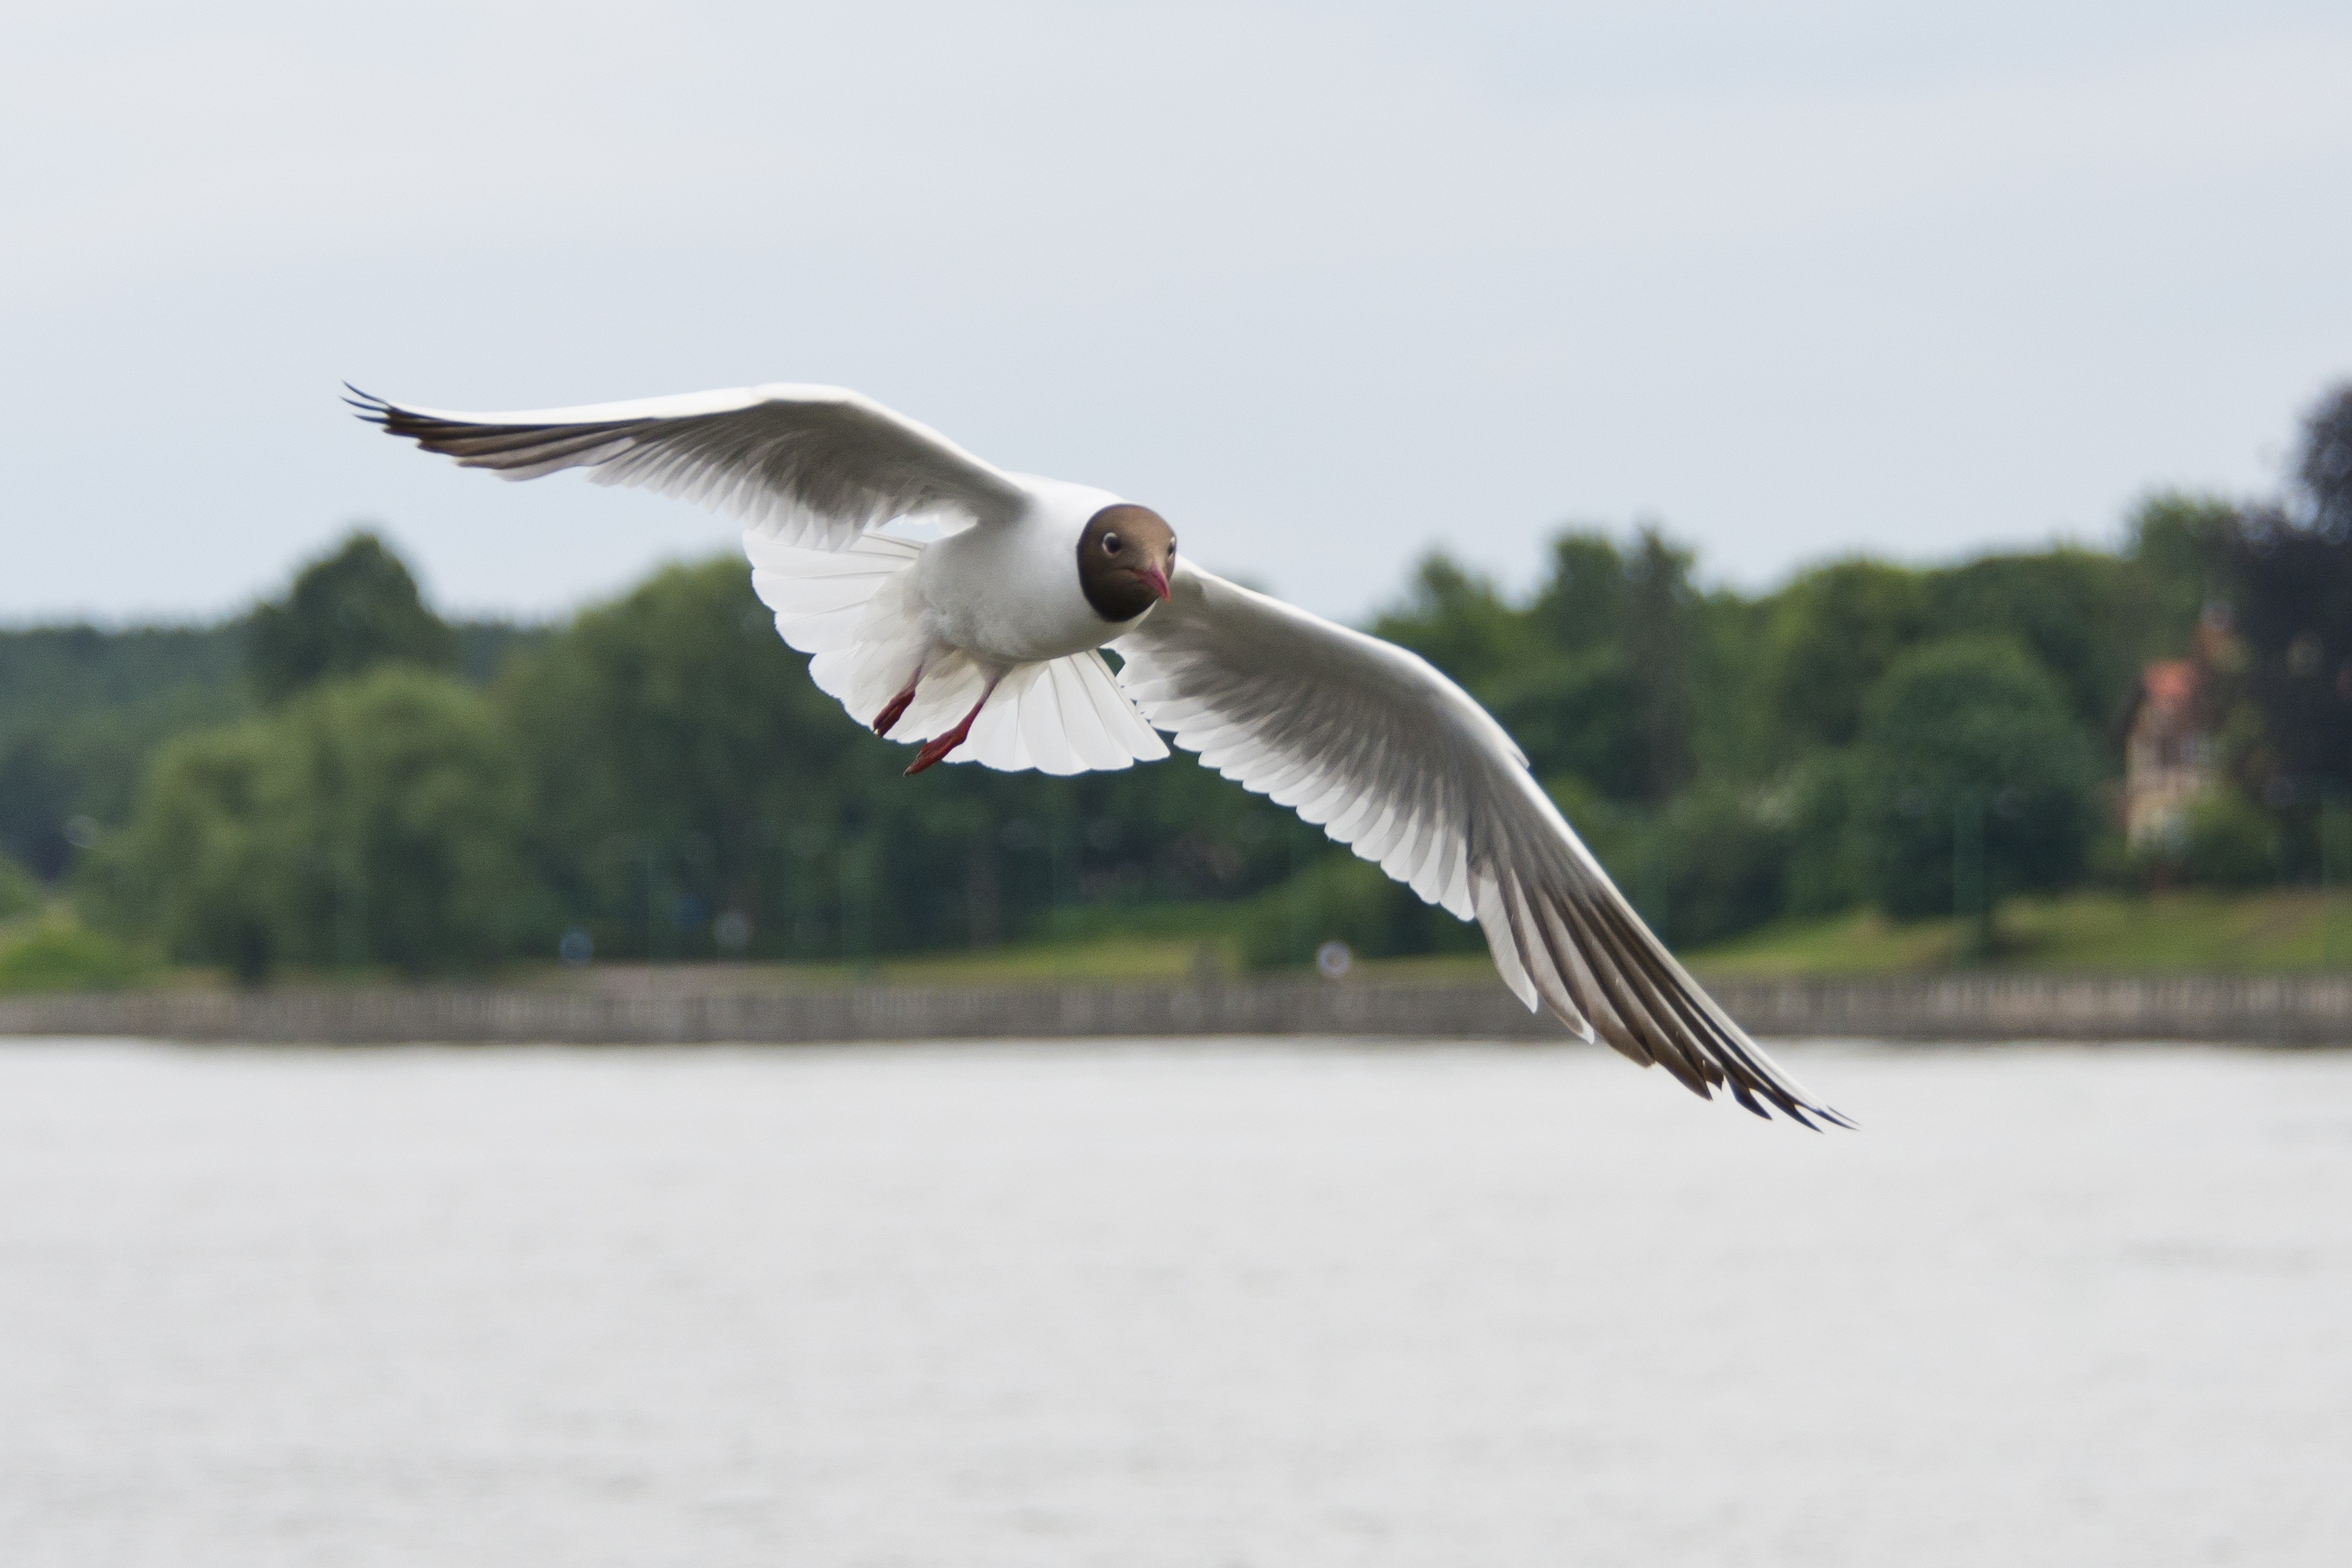
nature, bird, wing, lake, animal, pelican, seabird, wildlife, gull, beak, flight, fauna, gulls, seagulls, vertebrate, waterbird, charadriiformes, little gull